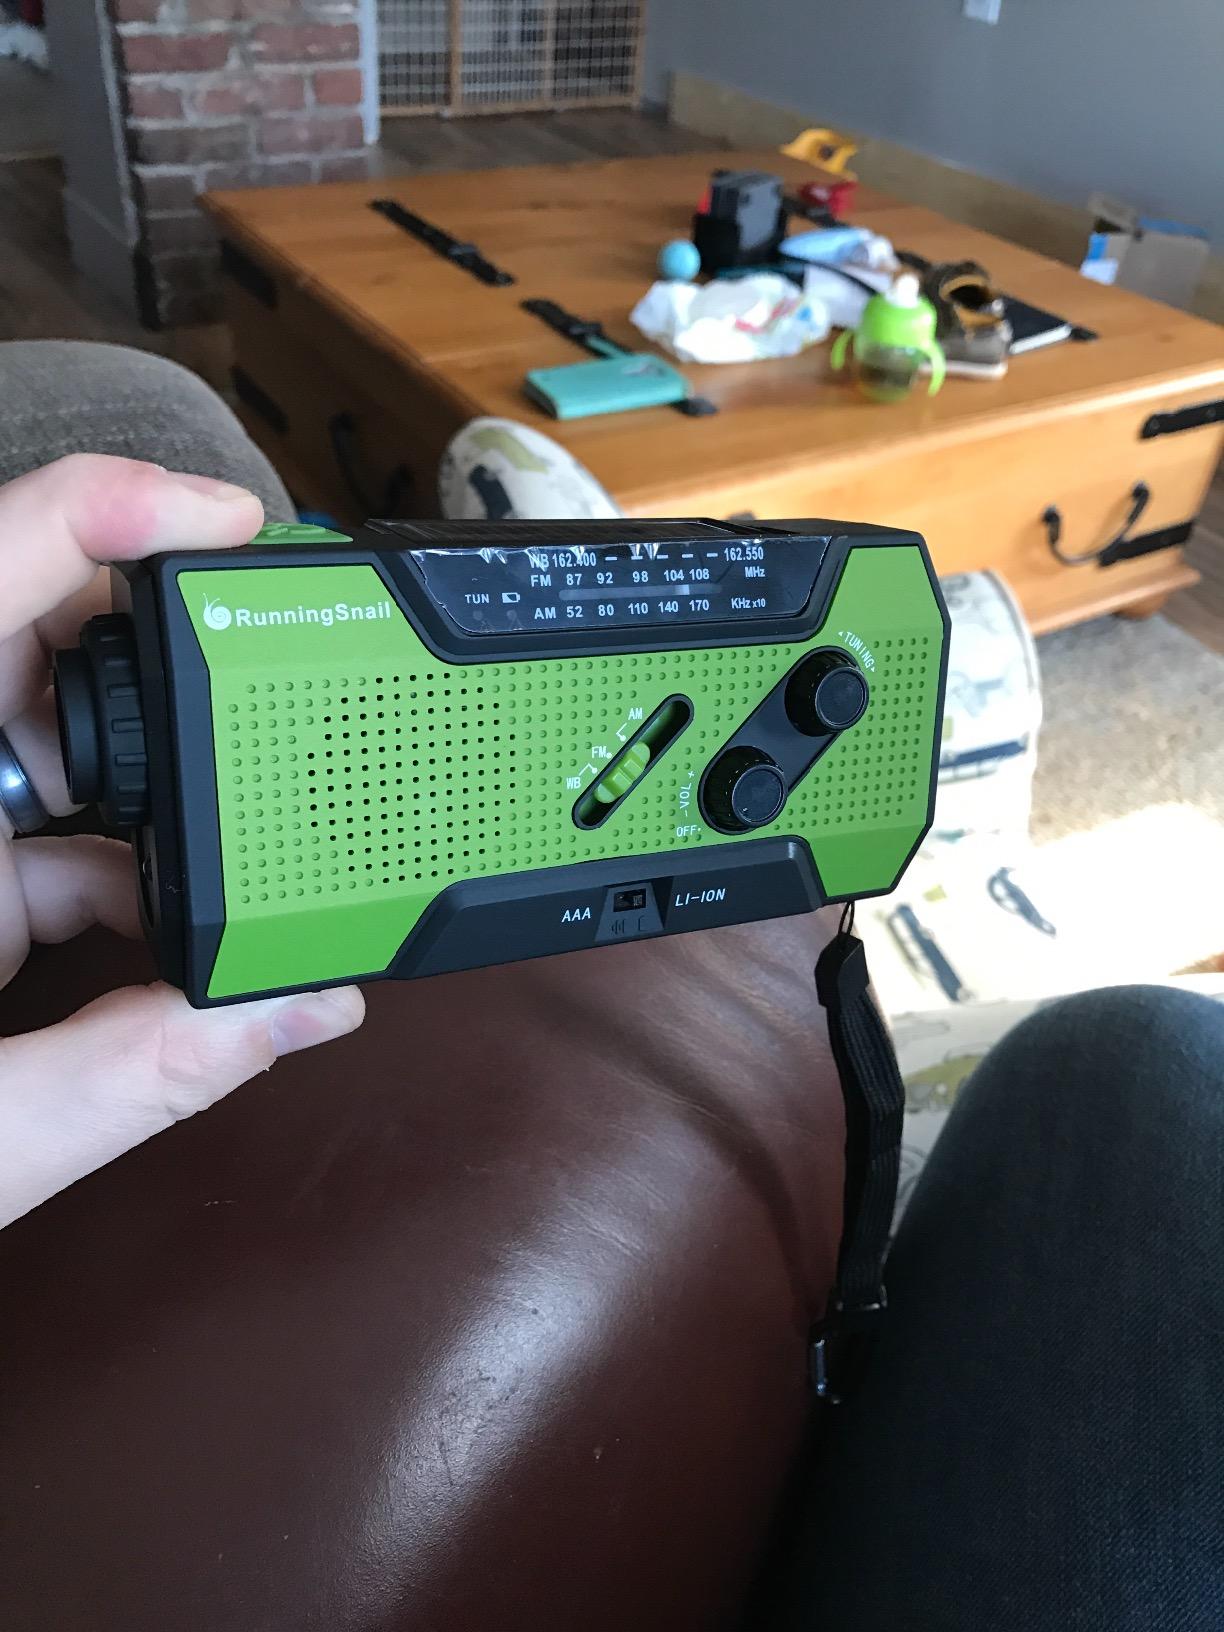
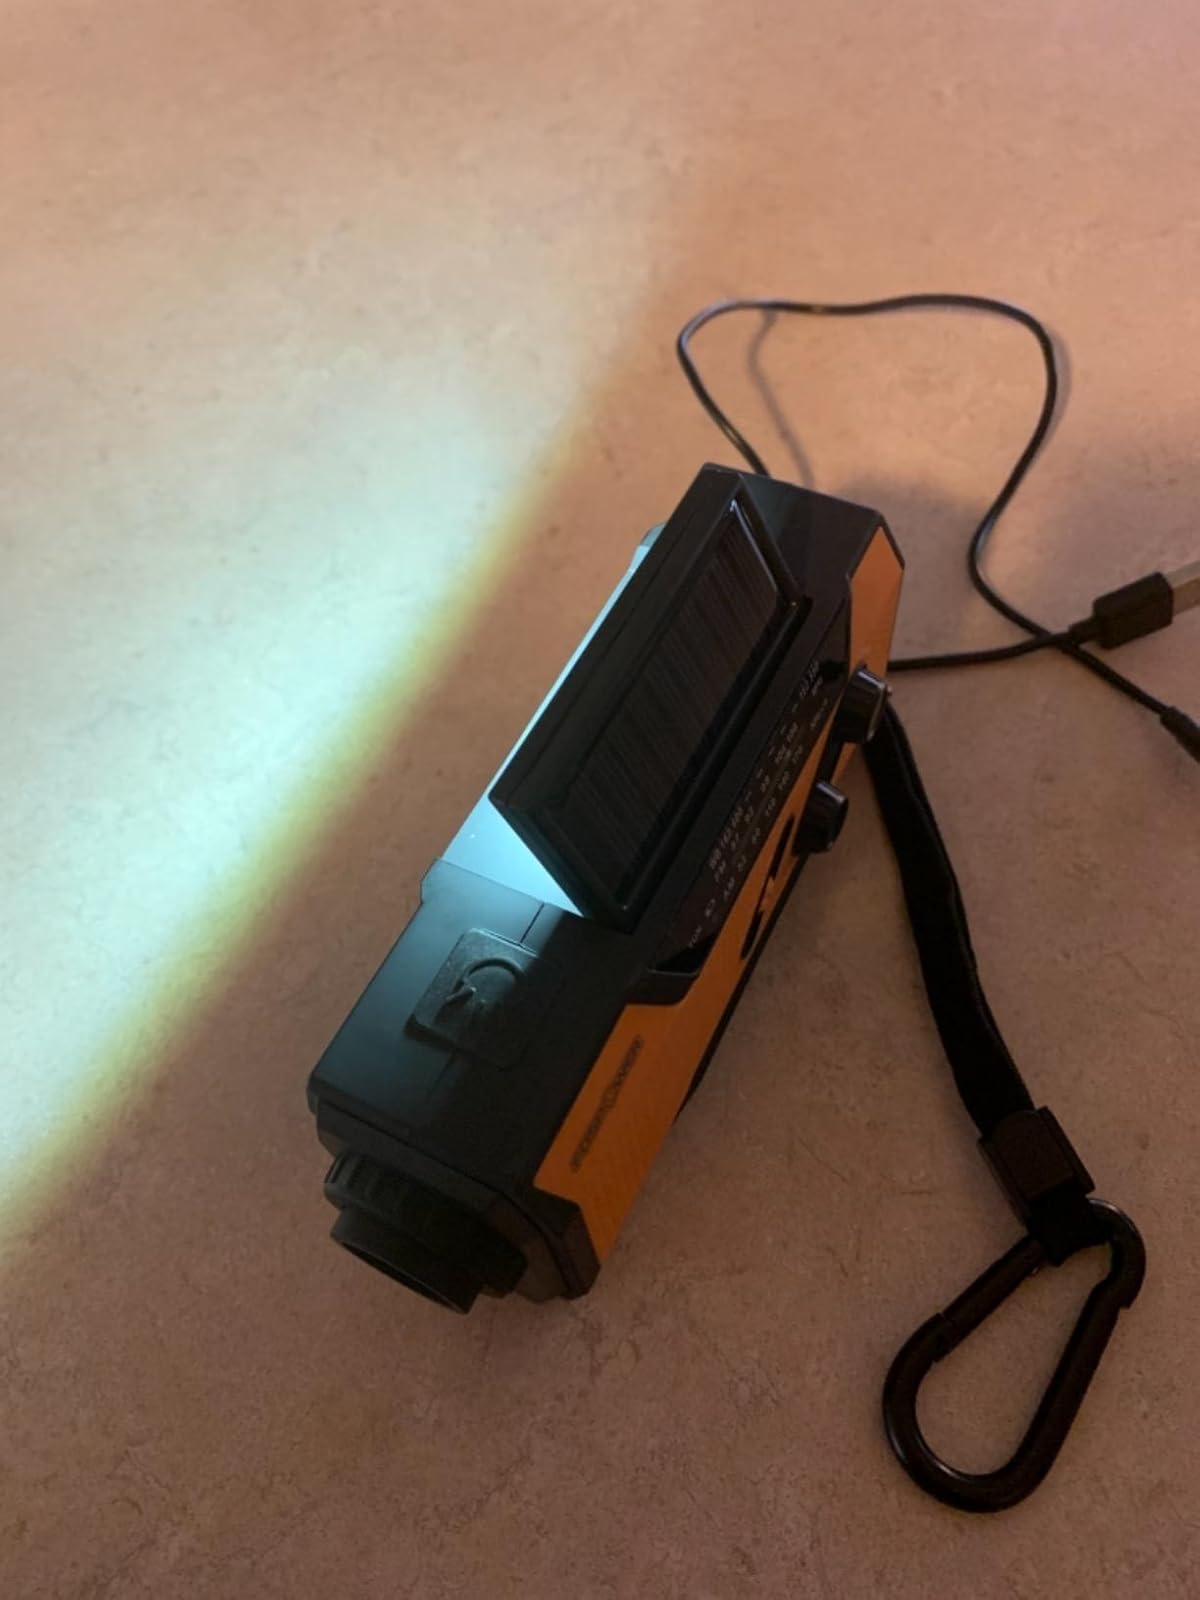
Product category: radio
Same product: no